Hermes

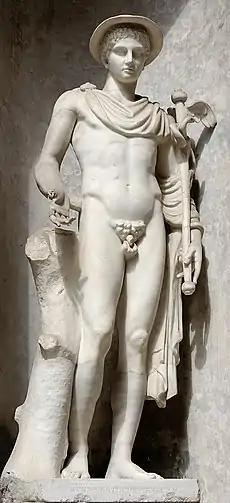
"Hermes Ingenui" (Vatican Museums), Roman copy of the second century BC after a Greek original of the 5th century BC. Hermes has a "kerykeion" (caduceus), "kithara", "petasos" (round hat) and a traveler's cloak.

Hermes is an Olympian deity in ancient Greek religion and mythology considered the herald of the gods. He is also widely considered the protector of human heralds, travelers, thieves, merchants, and orators. He is able to move quickly and freely between the worlds of the mortal and the divine aided by his winged sandals. Hermes plays the role of the psychopomp or "soul guide"—a conductor of souls into the afterlife.